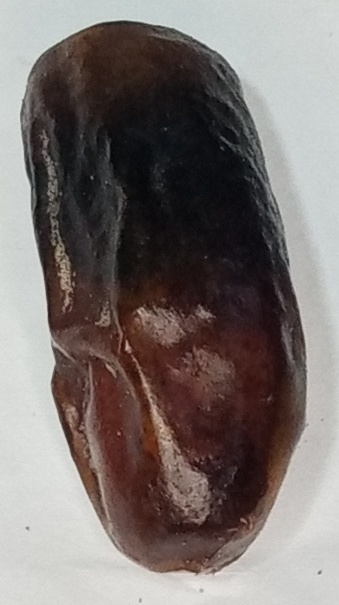
Variety: gajar
Size: medium
Grade: grade-1